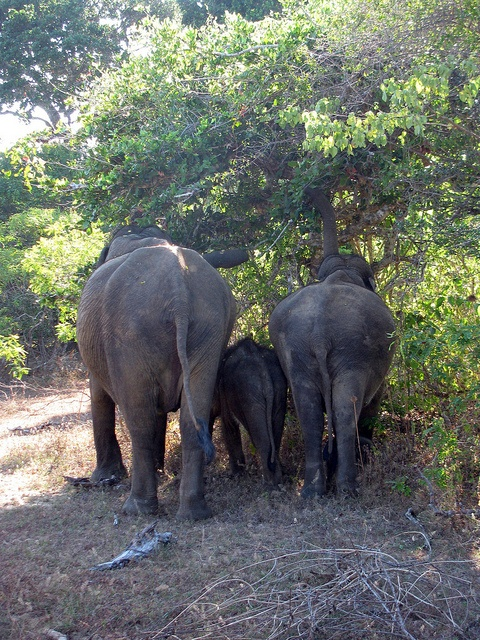
three elephants walking on a road with trees in the back ground
Two elephants stand on either side of a small elephant with their rears in view.
Elephants in the wild on a walk by trees.
Two adults and one baby elephant walking in the woods
Three elephants stand in line facing away from the camera.